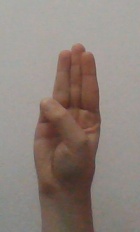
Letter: thaa